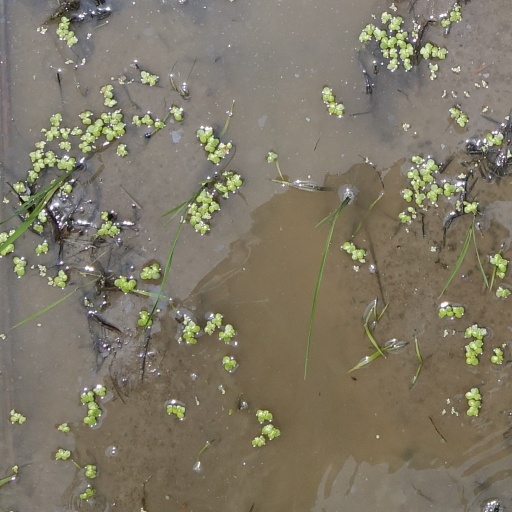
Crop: rice